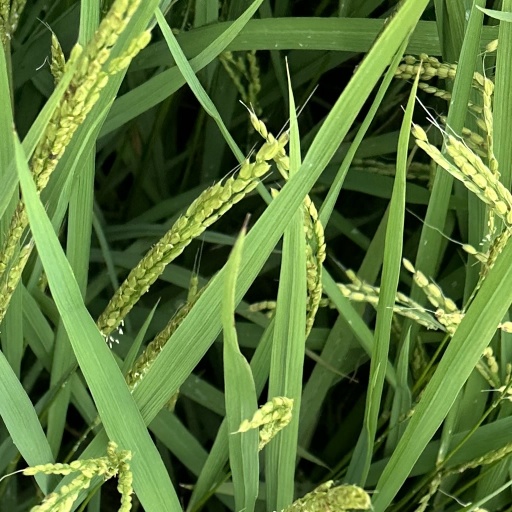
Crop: rice